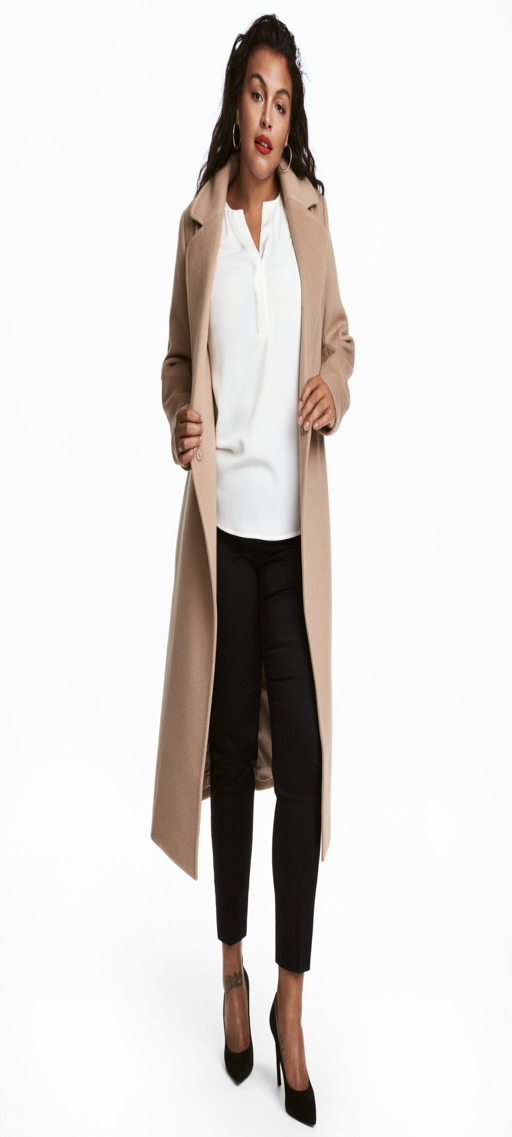
a plus - size model in a camel coat